1971 Australian Formula 2 Championship

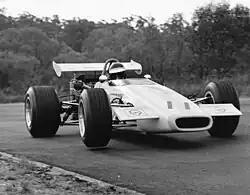
Championship winner Henk Woelders (Elfin 600B) at the Lakeside round

The championship was contested over a six heat series with one race per heat. Heats were staged concurrently with those of the 1971 Australian Drivers' Championship which was open to drivers of both Australian Formula 1 and Australian Formula 2 cars.